Drongelens Canal

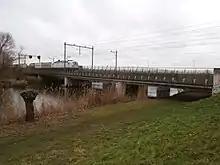
Zestig-Else Railroad Bridge near 's-Hertogenbosch in 2020.

's-Hertogenbosch was connected to the Utrecht–Boxtel railway on 1 November 1868, when the stretch from 's-Hertogenbosch to Vught opened. Of course the railroad was constructed on a high dyke, so it would not be bothered by the regular flooding near 's-Hertogenbosch. However, this railroad dyke would not be able to stop these floods, and so wide passageways had to be made for the water to pass it.